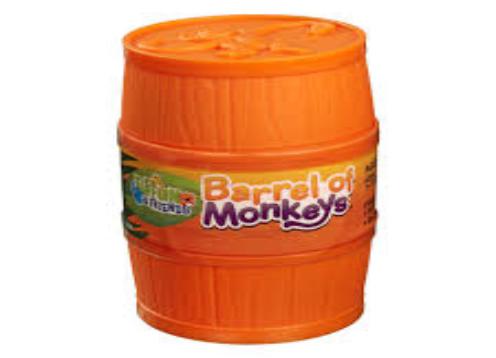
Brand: barrel o' monkeys
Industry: Leisure